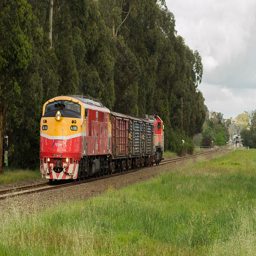
A small freight train moving down the tracks.
A red train going down a set of tracks.
A train that is on the tracks next to the grass.
A train is traveling down the railroad tracks.
A small train rolling across tracks next to some woods.